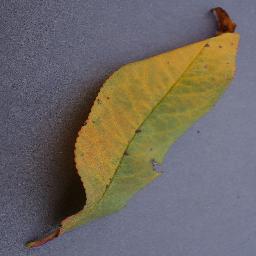
Label: Peach___Bacterial_spot